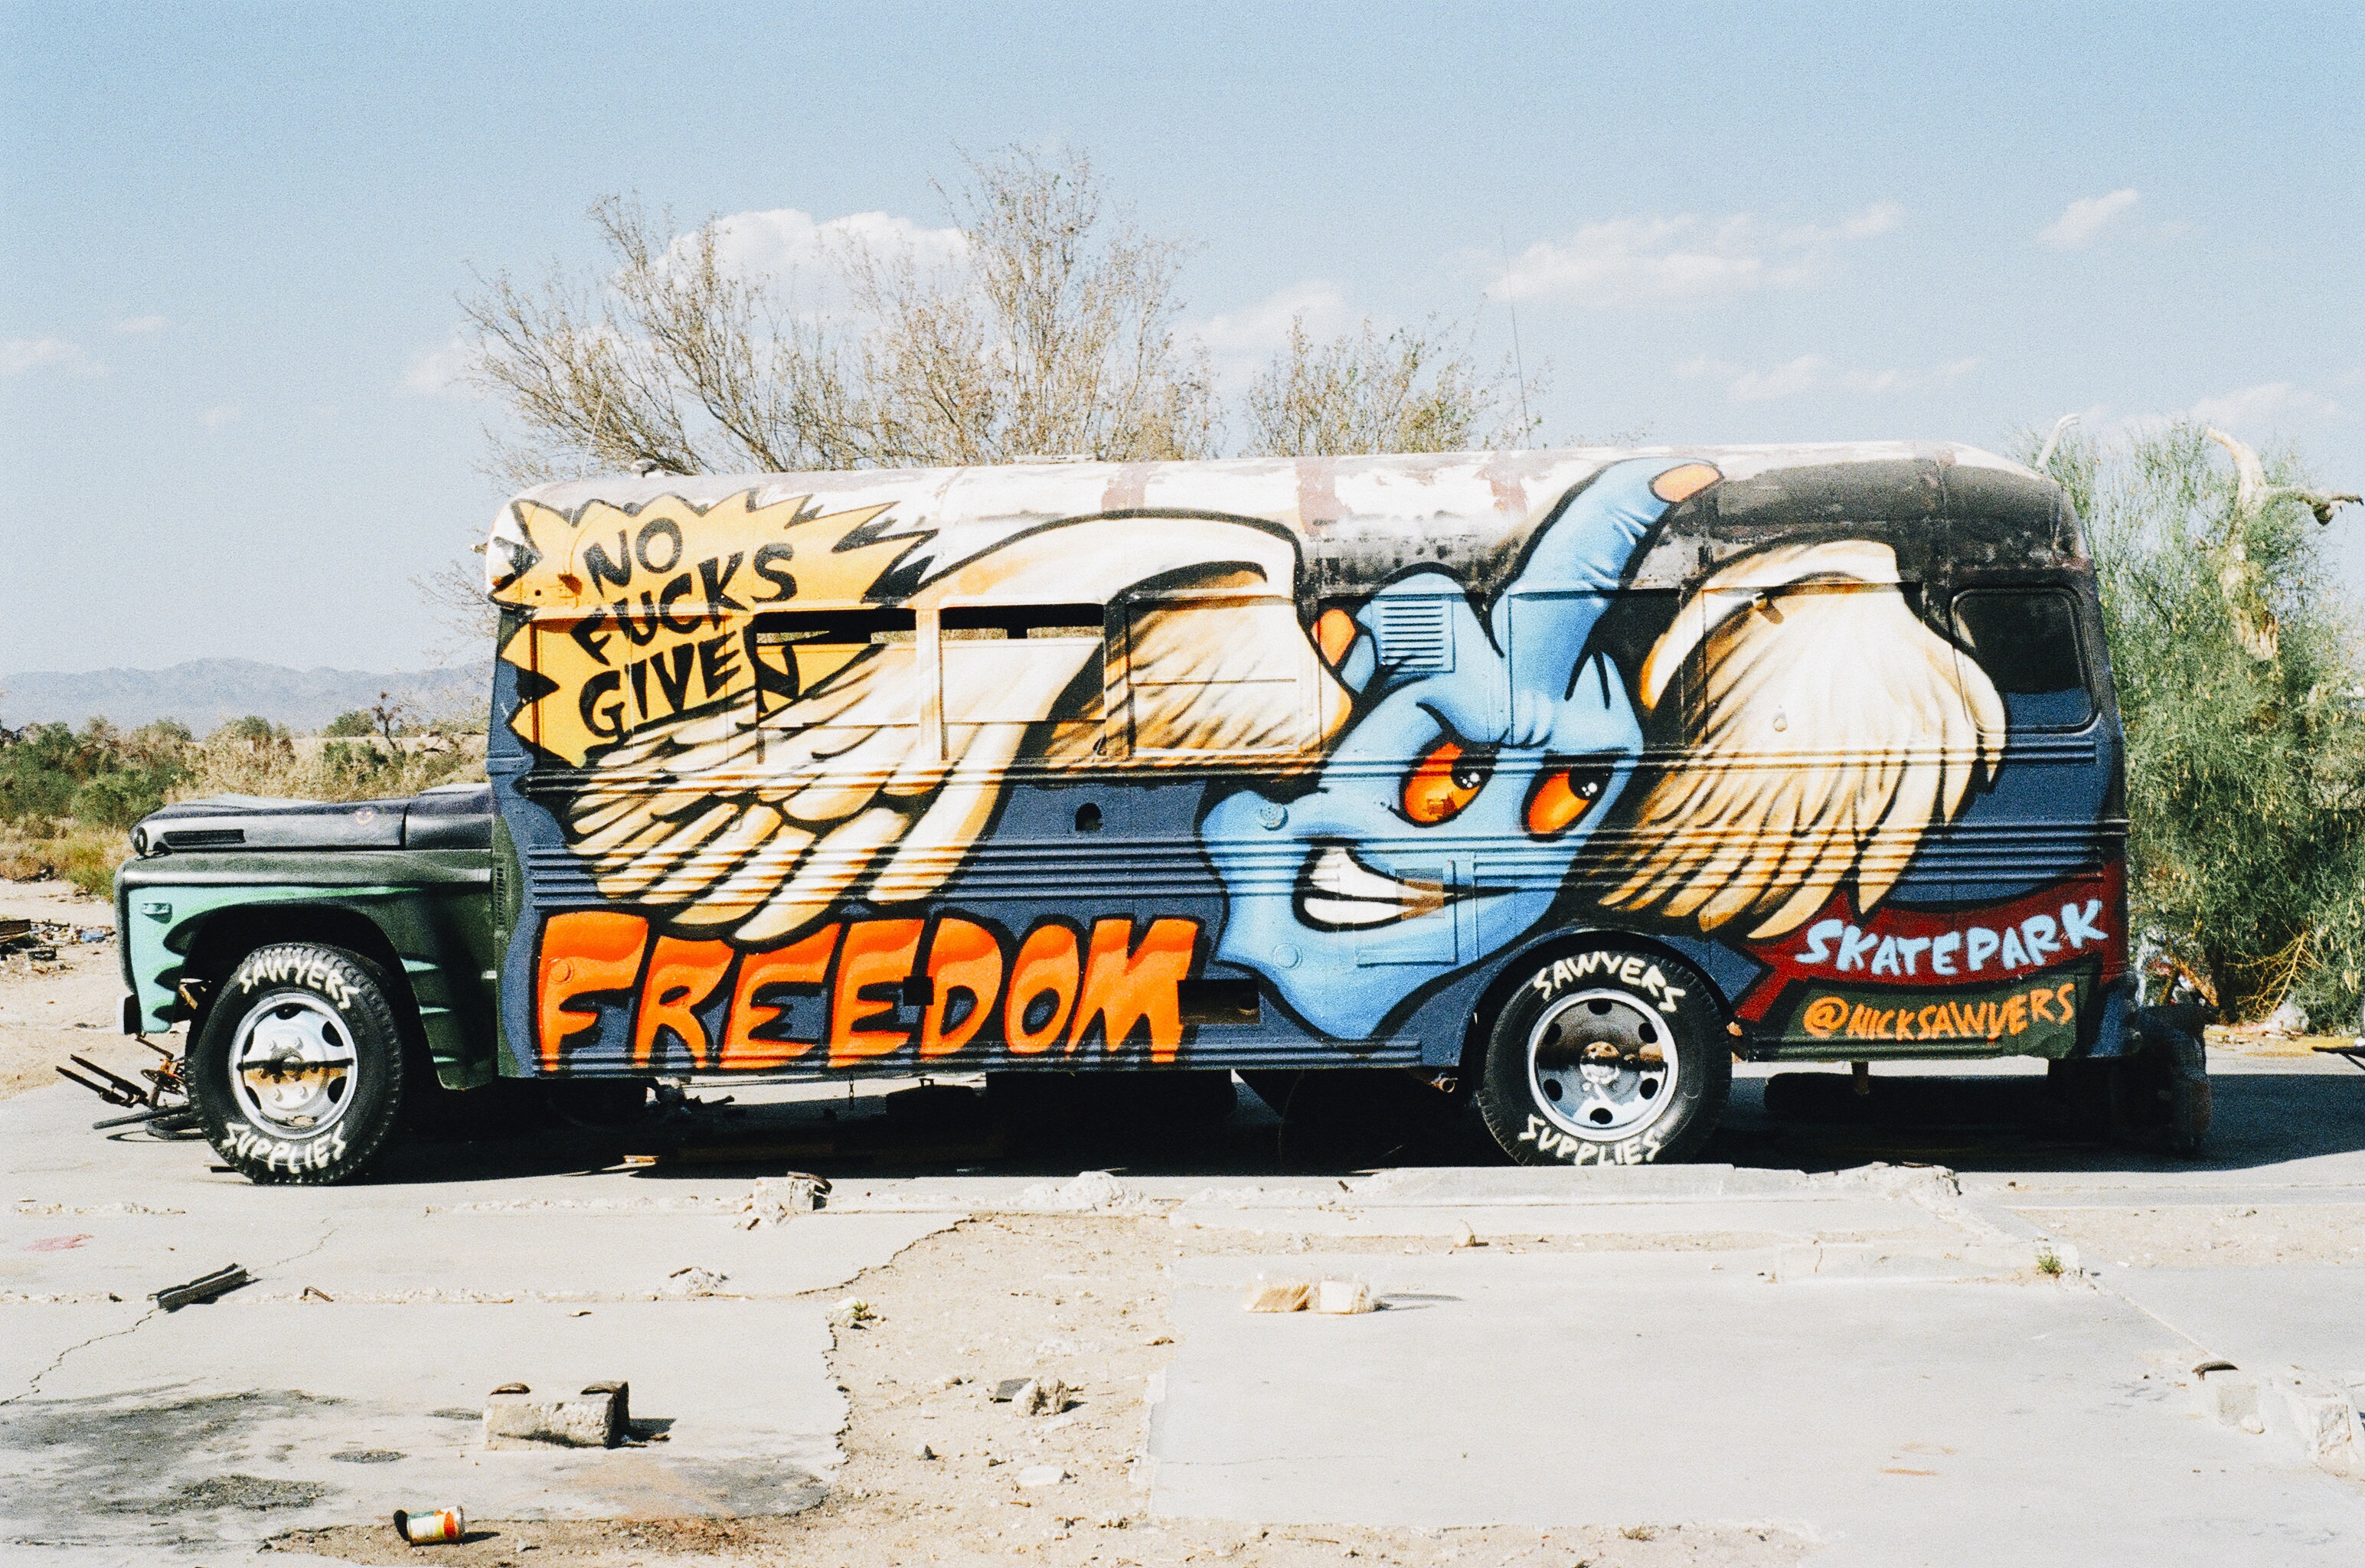
sand, vintage, retro, old, truck, vehicle, freedom, graffiti, bus, art, middle finger, hippies, rebellious, 60ies, paint job